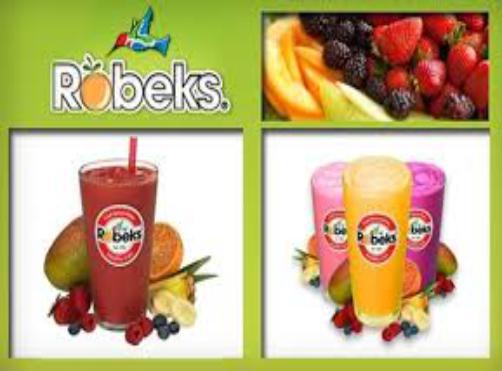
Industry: Food